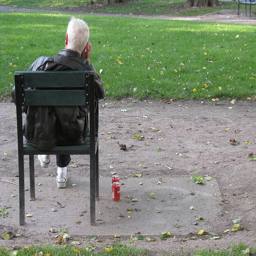
An old man sitting in a chair at a park next to cans of soda.
A man sitting in the park on a chair with a cell phone
An older man sits talking on a small bench.
A MAN SITTING IN A CHAIR TALKING ON THE PHONE
An old man sitting on a single person bench looking at field.